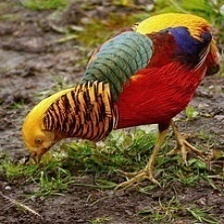
Species: GOLDEN PHEASANT
Scientific name: CHRYSOLOPHUS PICTUS